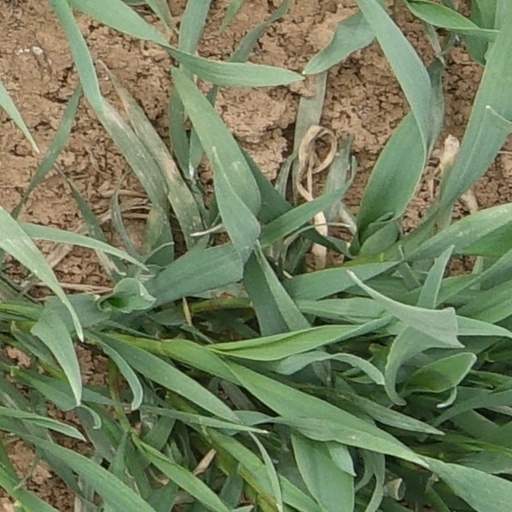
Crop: wheat